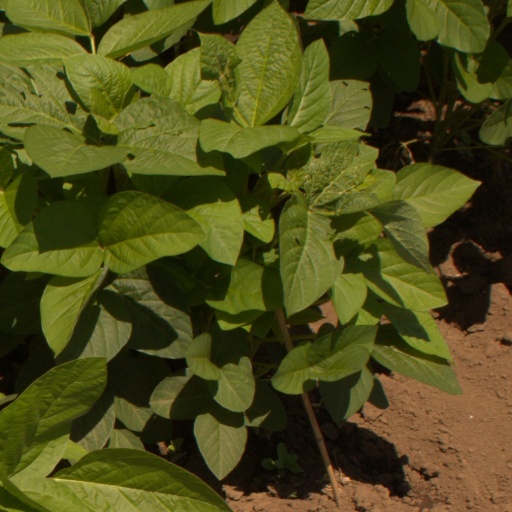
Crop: soybean